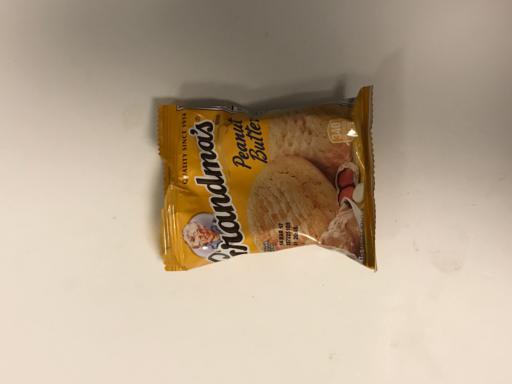
Label: trash